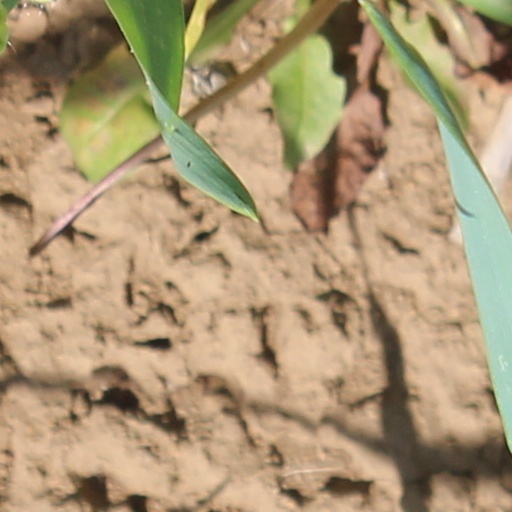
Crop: wheat